Pop music

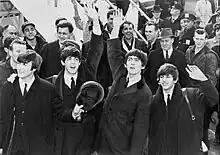
The 1960s British Invasion marked a period when the US charts were inundated with British acts such as the Beatles (pictured 1964).

In the 1940s, improved microphone design allowed a more intimate singing style and, ten or twenty years later, inexpensive and more durable 45 rpm records for singles "revolutionized the manner in which pop has been disseminated", which helped to move pop music to "a record/radio/film star system". Another technological change was the widespread availability of television in the 1950s with televised performances, which meant that "pop stars had to have a visual presence". In the 1960s, the introduction of inexpensive, portable transistor radios meant that teenagers in the developed world could listen to music outside of the home. By the early 1980s, the promotion of pop music had been greatly affected by the rise of music television channels like MTV, which "favoured those artists such as Michael Jackson and Madonna who had a strong visual appeal".